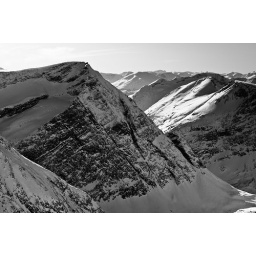
I really like the massiveness of this mountain, further emphasized by the bare rock surface. See also the panorama.